Manuel Senante

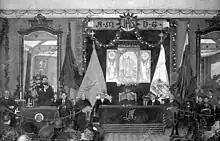
Senante speaking, 1922

Due to a chain of events following the death of Ramón Nocedal, in the 1907 electoral campaign Senante ran as Integrist candidate in Gipuzkoa; though total alien to Basque political milieu he got safely elected, as Azpeitia, a profoundly religious, conservative rural district, had been usually electing Traditionalist candidates. The 1907 triumph turned out to be the start of a fairly long parliamentary career, lasting for the next 16 years. Senante stood as an Integrist candidate from the same Azpeitia district in course of the following 7 election campaigns of 1910, 1914, 1916, 1918, 1919, 1920 and 1923, always emerging victorious. The mainstream Carlists usually refrained from fielding counter-candidates, though at times other parties presented their contenders; twice (in 1918 and 1920) Senante was declared triumphant having faced no competition and elected according to the notorious Article 29. During 3 terms until 1916 he was one of two Integrist MPs in the Cortes; during 5 terms after that date Senante was the sole party deputy in the parliament.